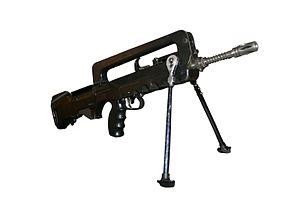
Le terme bullpup désigne une architecture générale d'arme à feu, destinée à réduire la longueur totale de l'arme sans sacrifier celle du canon.
Le FAMAS, désigné comme « fusil d'assaut de 5,56 mm modèle F1 MAS » au sein de l’armée française, est un fusil d'assaut français de calibre 5,56 × 45 mm Otan de type bullpup, initialement fabriqué par la Manufacture d'armes de Saint-Étienne.